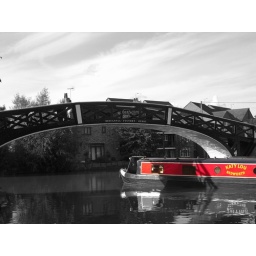
The narrow boat Katy-Lou going under the bridge at Sutton Stop/Hawkesbury Junction, Coventry.